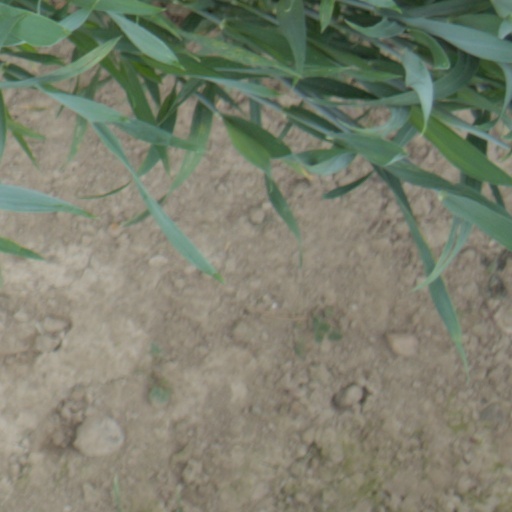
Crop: wheat